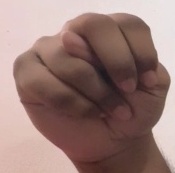
ASL sign: N